National Library of Argentina

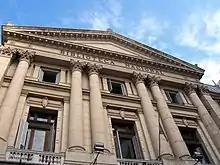
The former main building

Another milestone was the opening of the building on Mexico Street (in the Montserrat ward) in 1901, a building which was originally designed for the National Lottery. This is the reason early visitors unfamiliar with the story of the building were commonly surprised when walking a staircase adorned with lottery-ornaments. During Groussac's forty-year administration the library's patrimony was also enriched with many important donations including Angel Justiniano Carranza's personal collection, 18,600 volumes from the nineteenth-century legal expert Amancio Alcorta, and Martín García Merou's collection - which included valuable papers regarding the foundation of the city of Buenos Aires. Ironically, just as the former director Mármol and the future director, Borges, Groussac developed blindness. He still operated as the National Library's director for some years before dying in 1929.